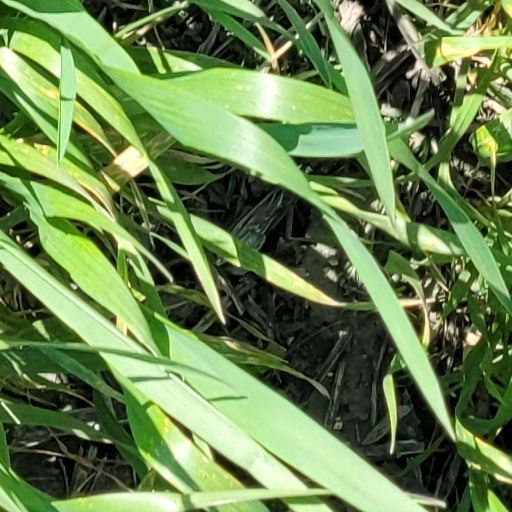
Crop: wheat